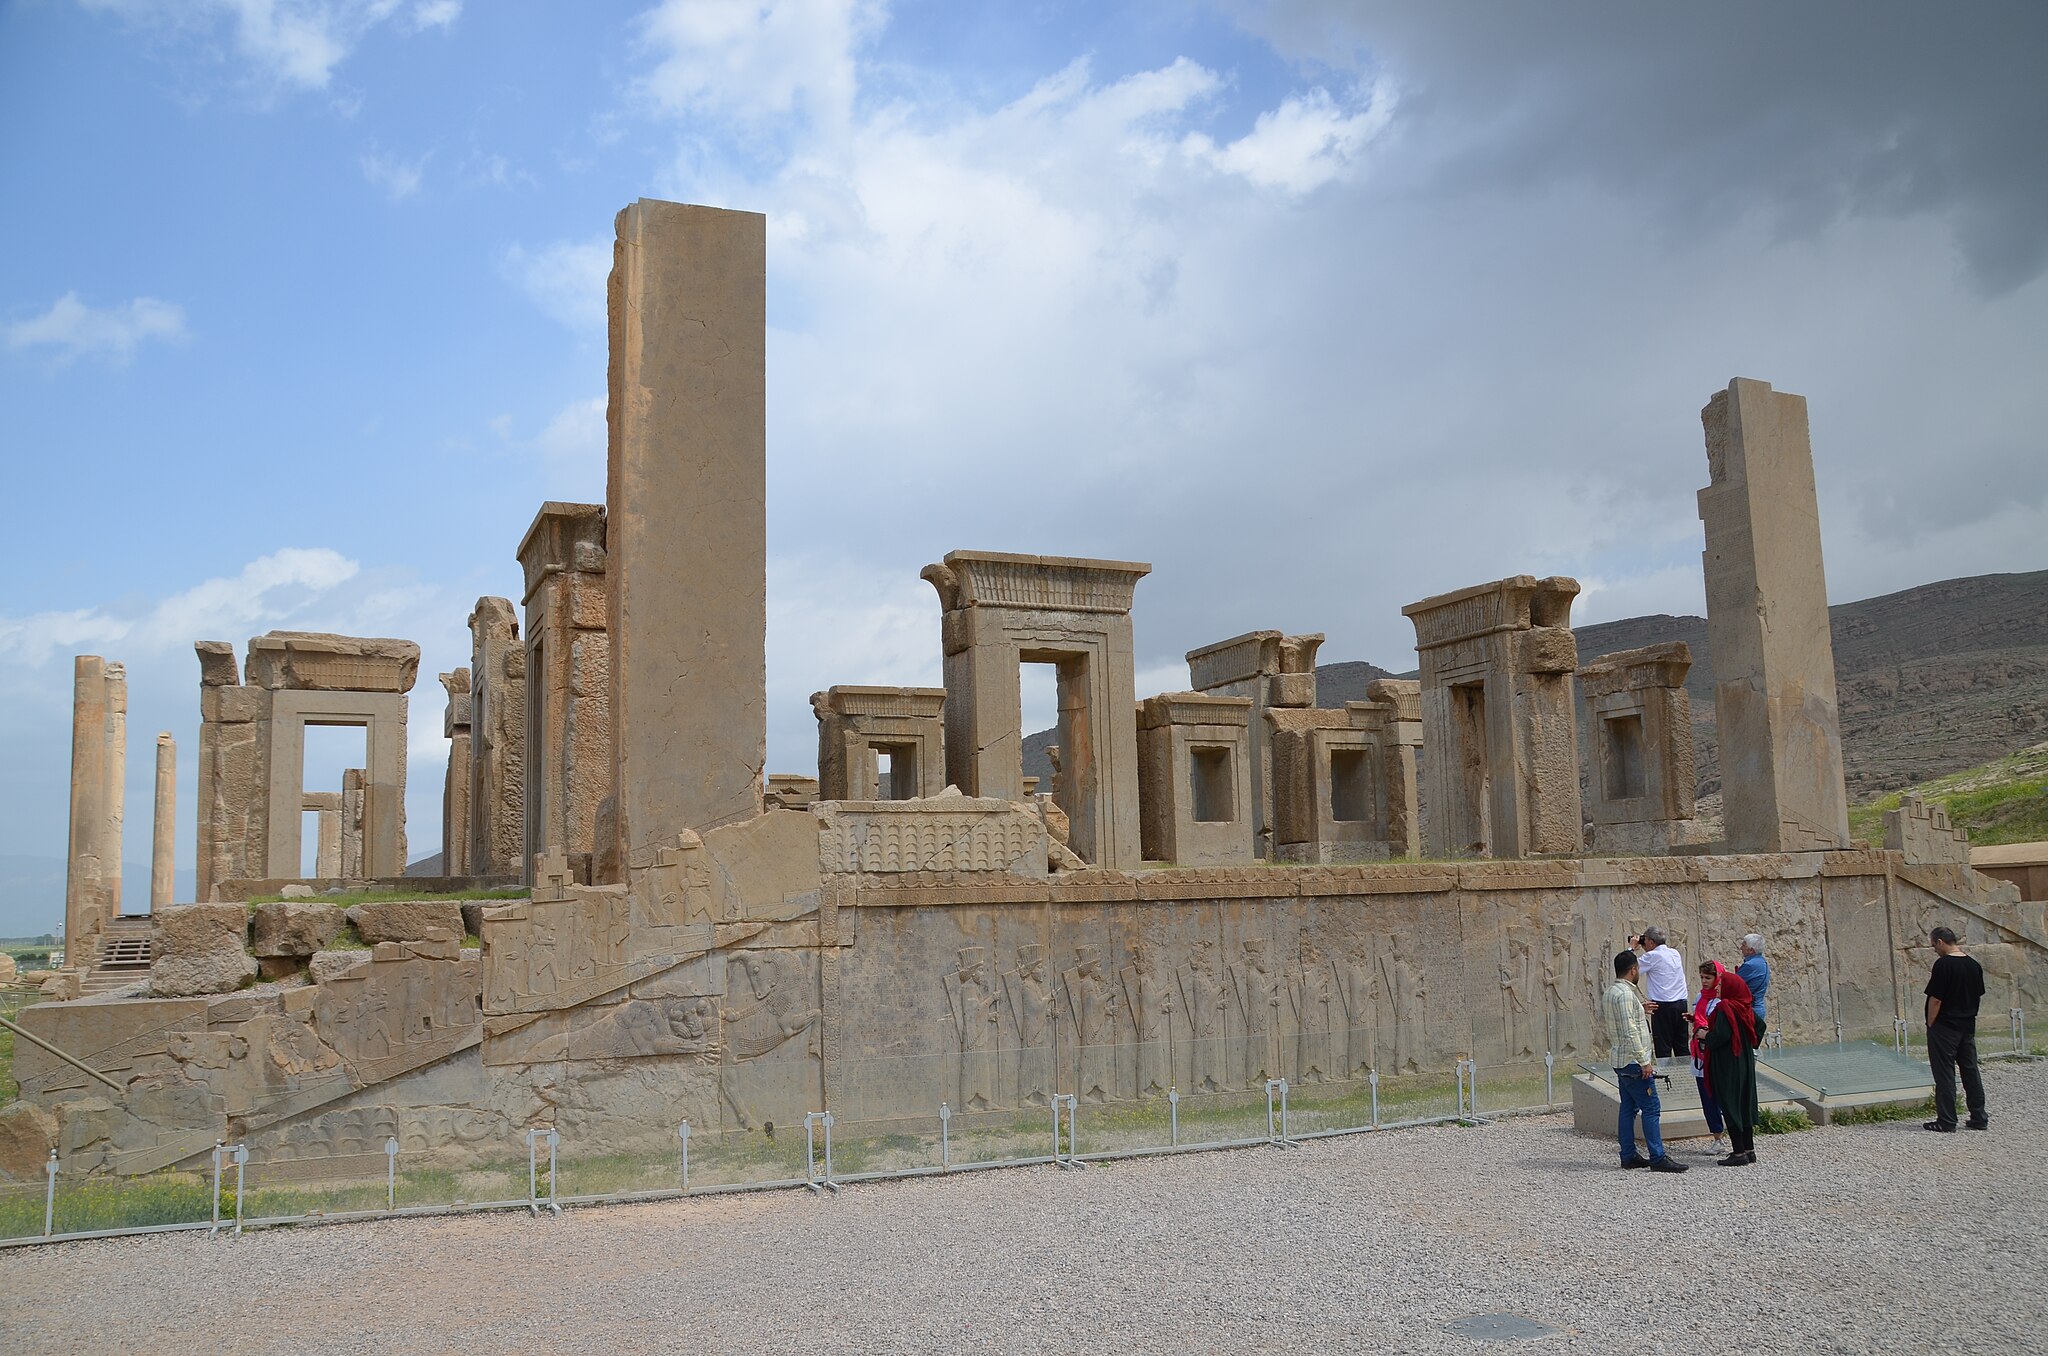
Title: The Palace of Darius, Persepolis, Iran (47863636461)
Description: The Palace of Darius, Persepolis, Iran
Date: 22 April 2019, 09:06 (according to Exif data)
Categories: Palace of Darius I in Persepolis, Photographs by Carole Raddato, Flickr images reviewed by FlickreviewR 2, 2019 in Persepolis, Iran photographs taken on 2019-04-22, Southern staircase of Tachara